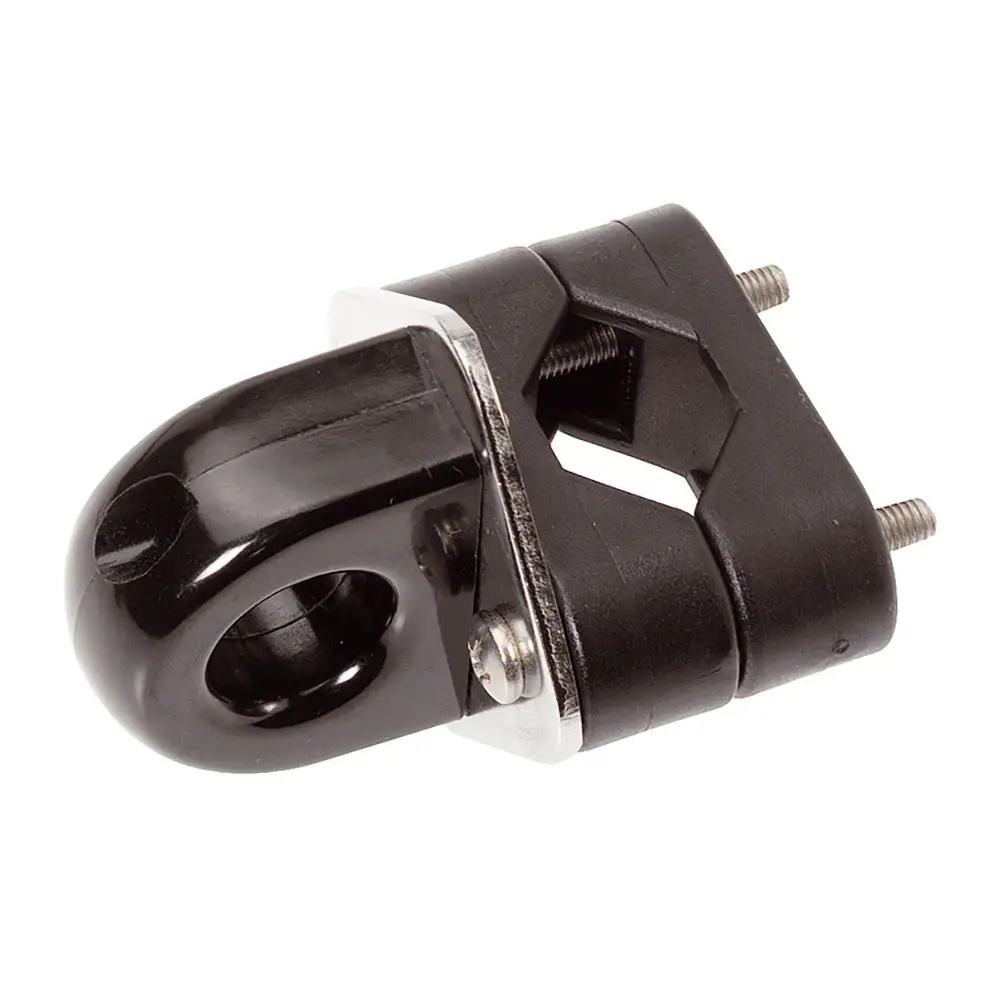
Barton Marine Stanchion Bullseye [60142]
Stanchion Bullseye Barton's Stanchion Mount Bullseye is ideal for use with furling lines in place of a block. The simple-to-fit mount features a large nylon bullseye with a 17 mm opening.
Brand: Barton Marine
Category: Vehicles & Parts > Vehicle Parts & Accessories > Watercraft Parts & Accessories > Sailboat Parts